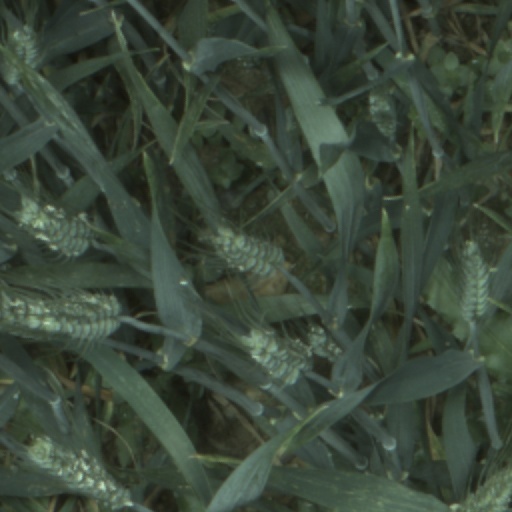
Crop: wheat